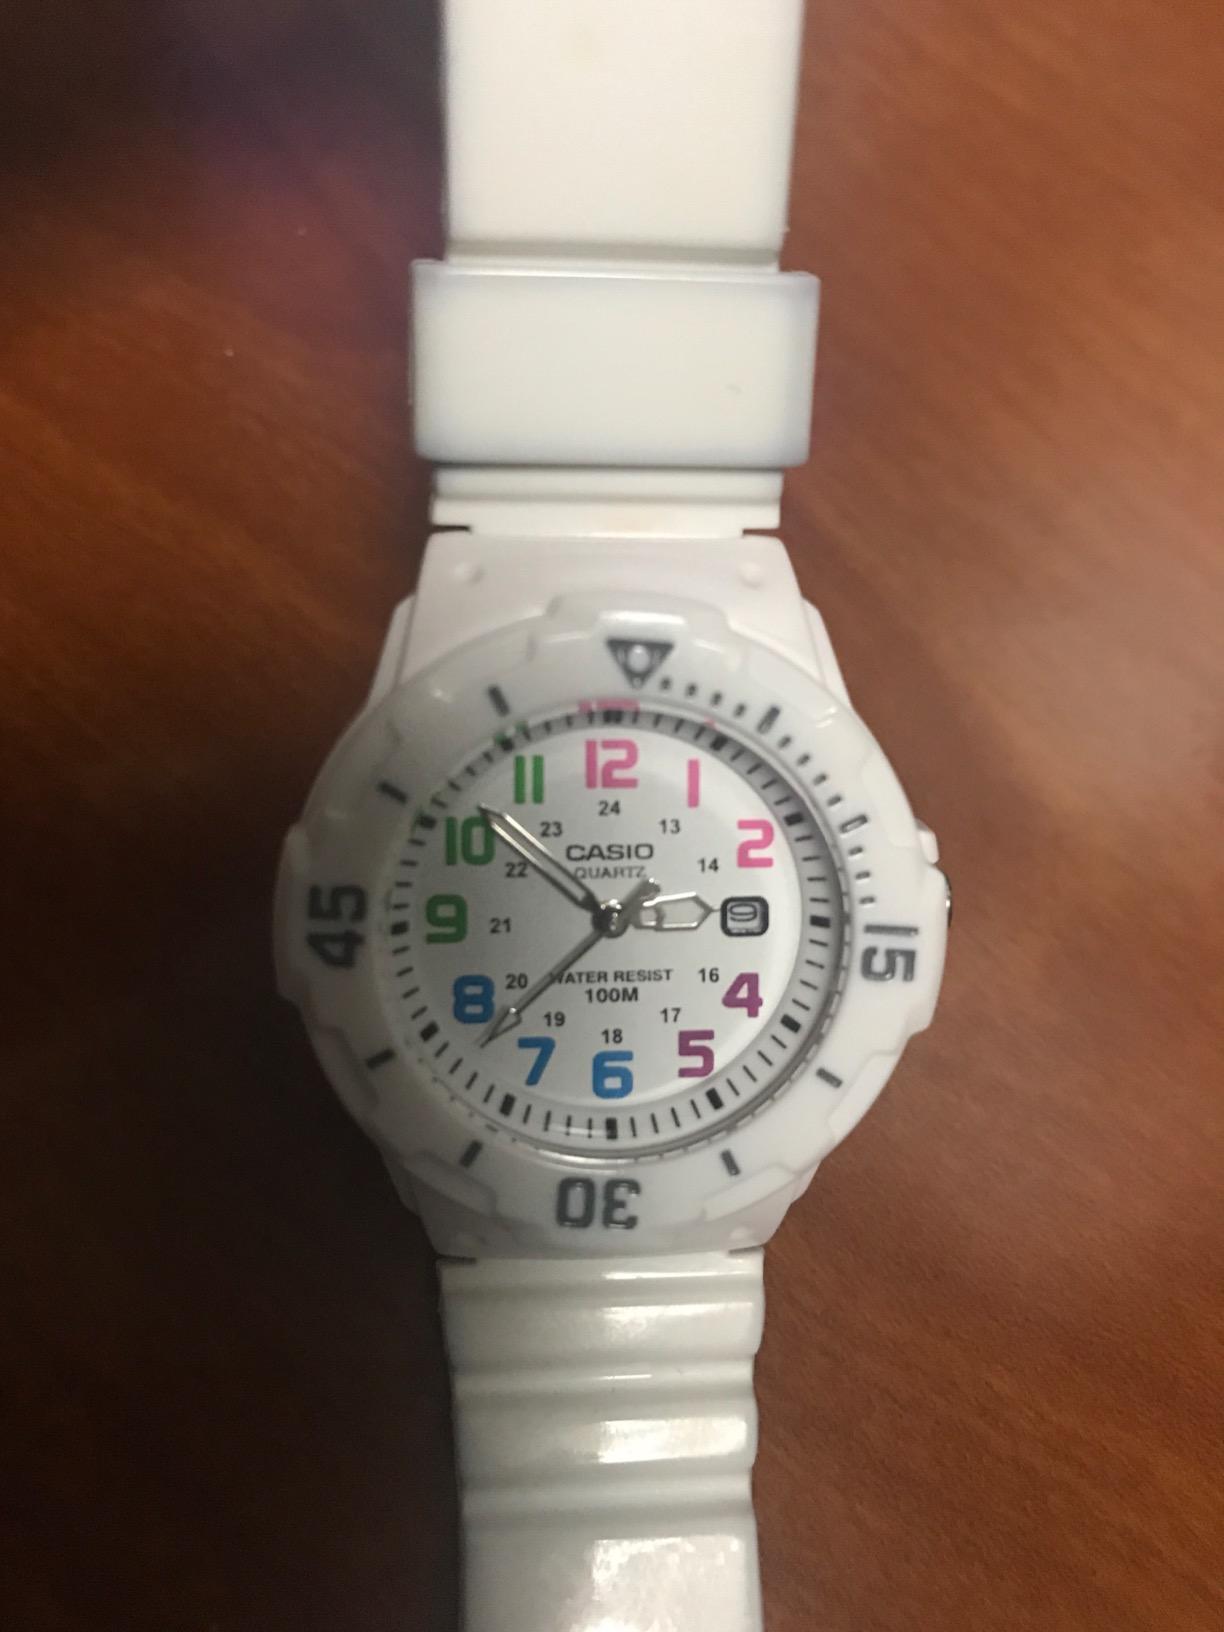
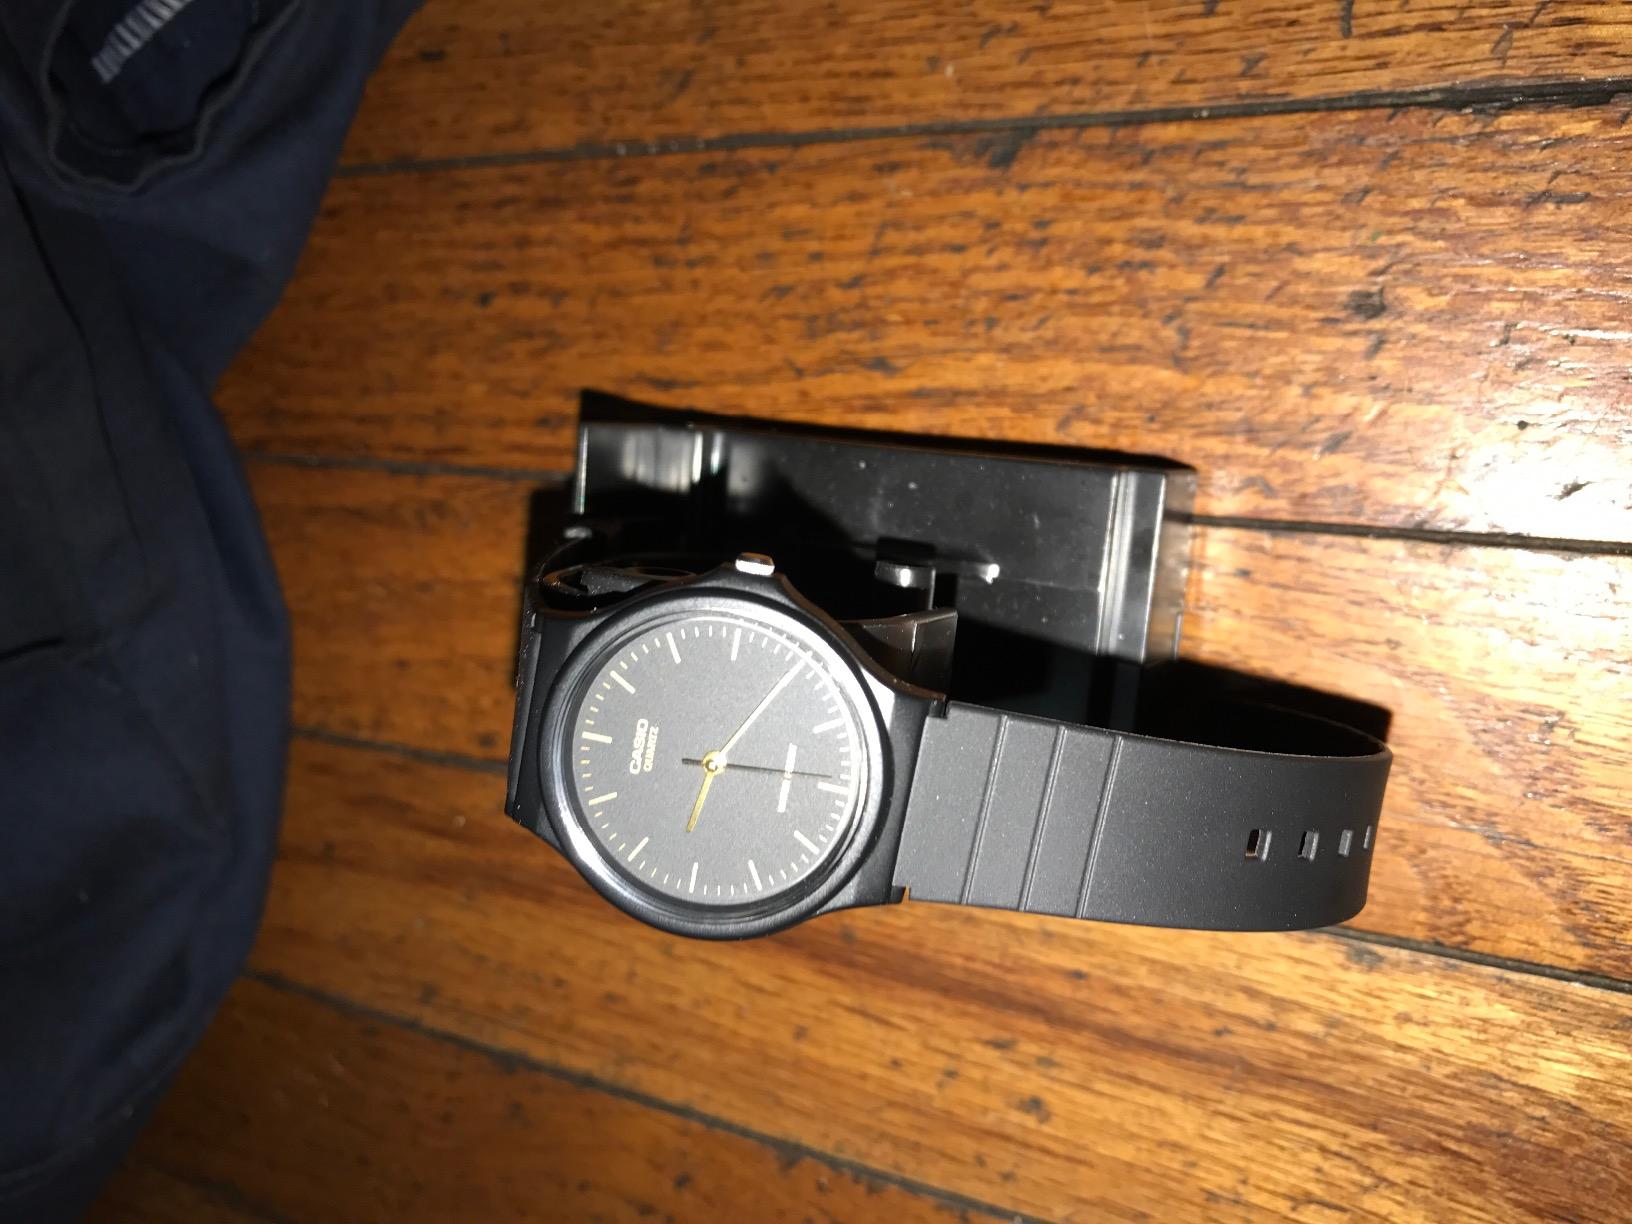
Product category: accessories_watch
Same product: no